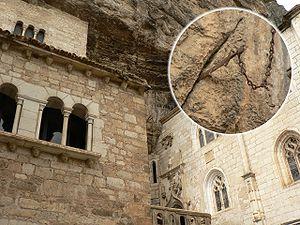
La liste des épées légendaires recense les épées qui ont été assez fameuses pour qu’on leur ait attribué des noms propres que les légendes, mythologies ou textes religieux ont conservés.
Rocamadour est une commune du sud-ouest de la France, située dans le département du Lot, en région Occitanie. Elle appartient à la micro-région touristique de la Vallée de la Dordogne.
Durandal ou Durendal est le nom de l’épée mythique qui a appartenu au chevalier Roland, personnage de la littérature médiévale et de la Renaissance.